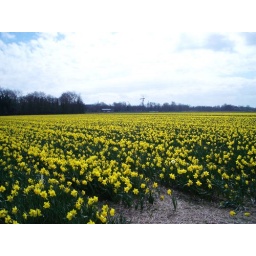
flower near train track